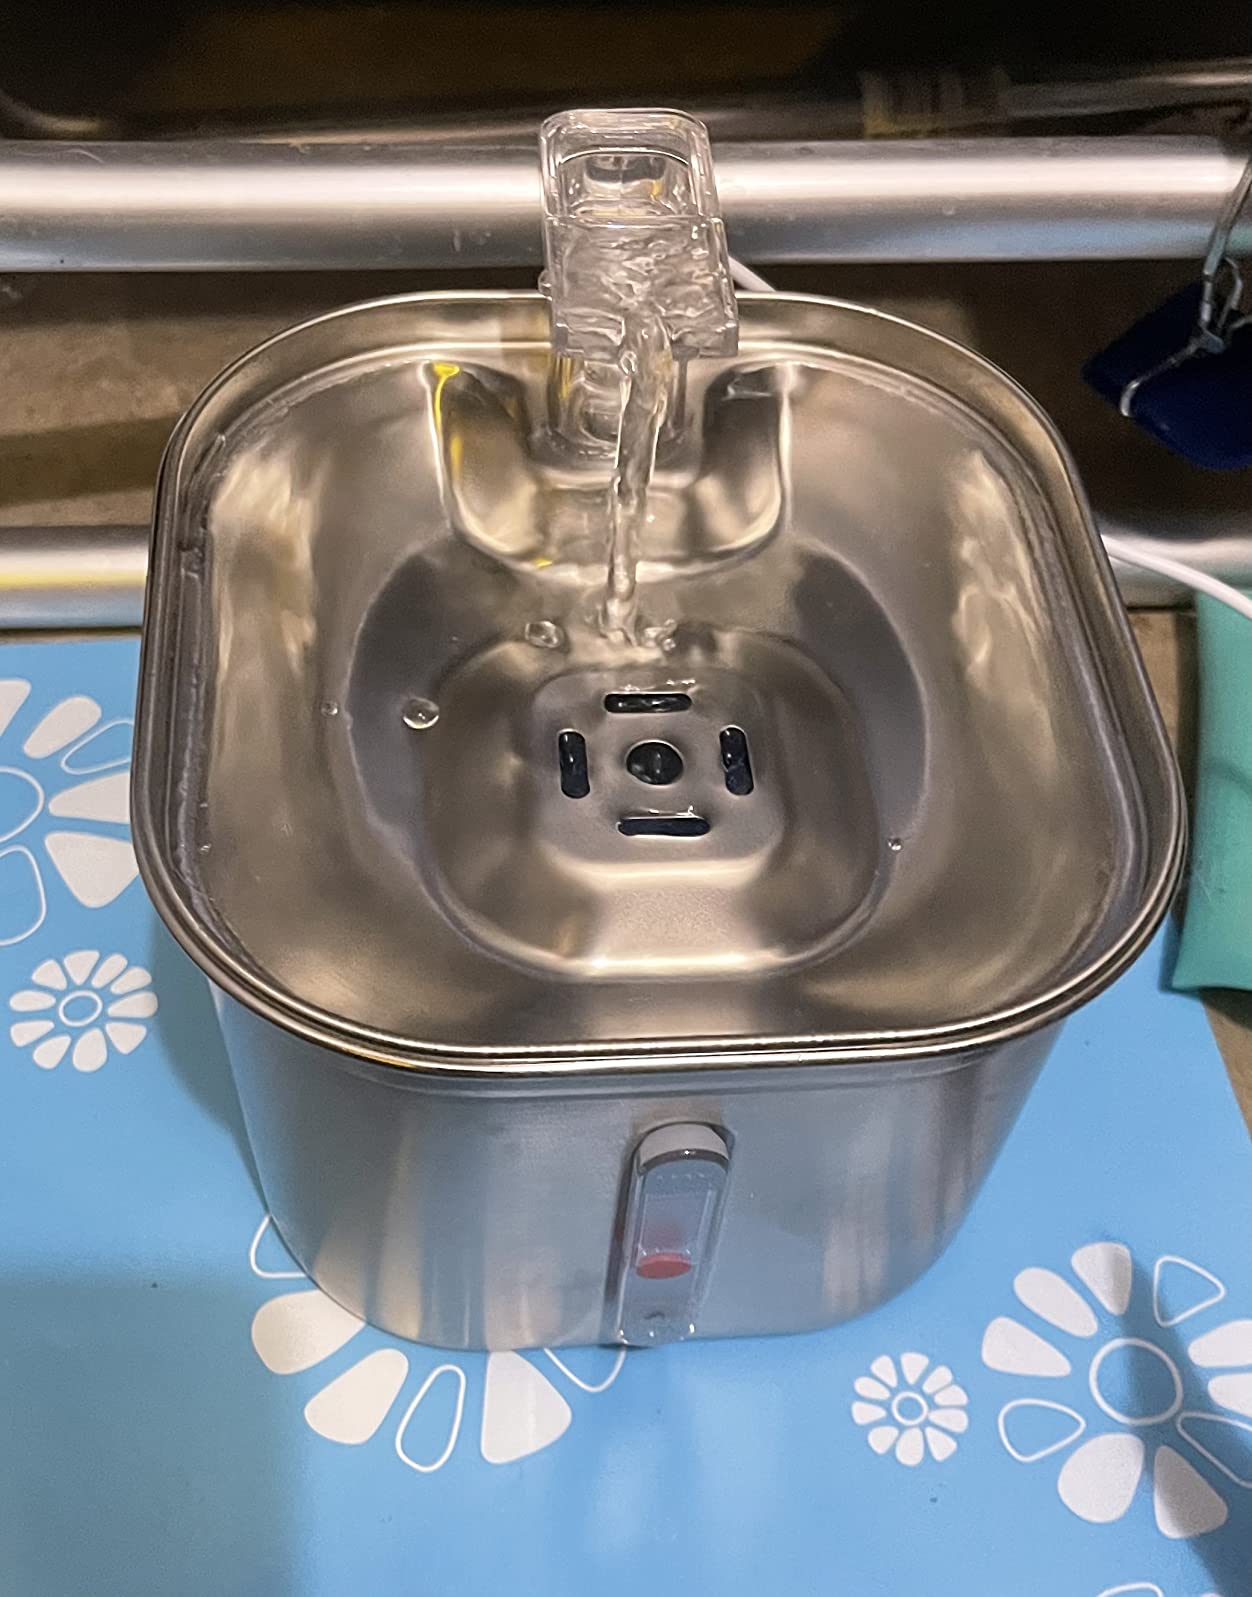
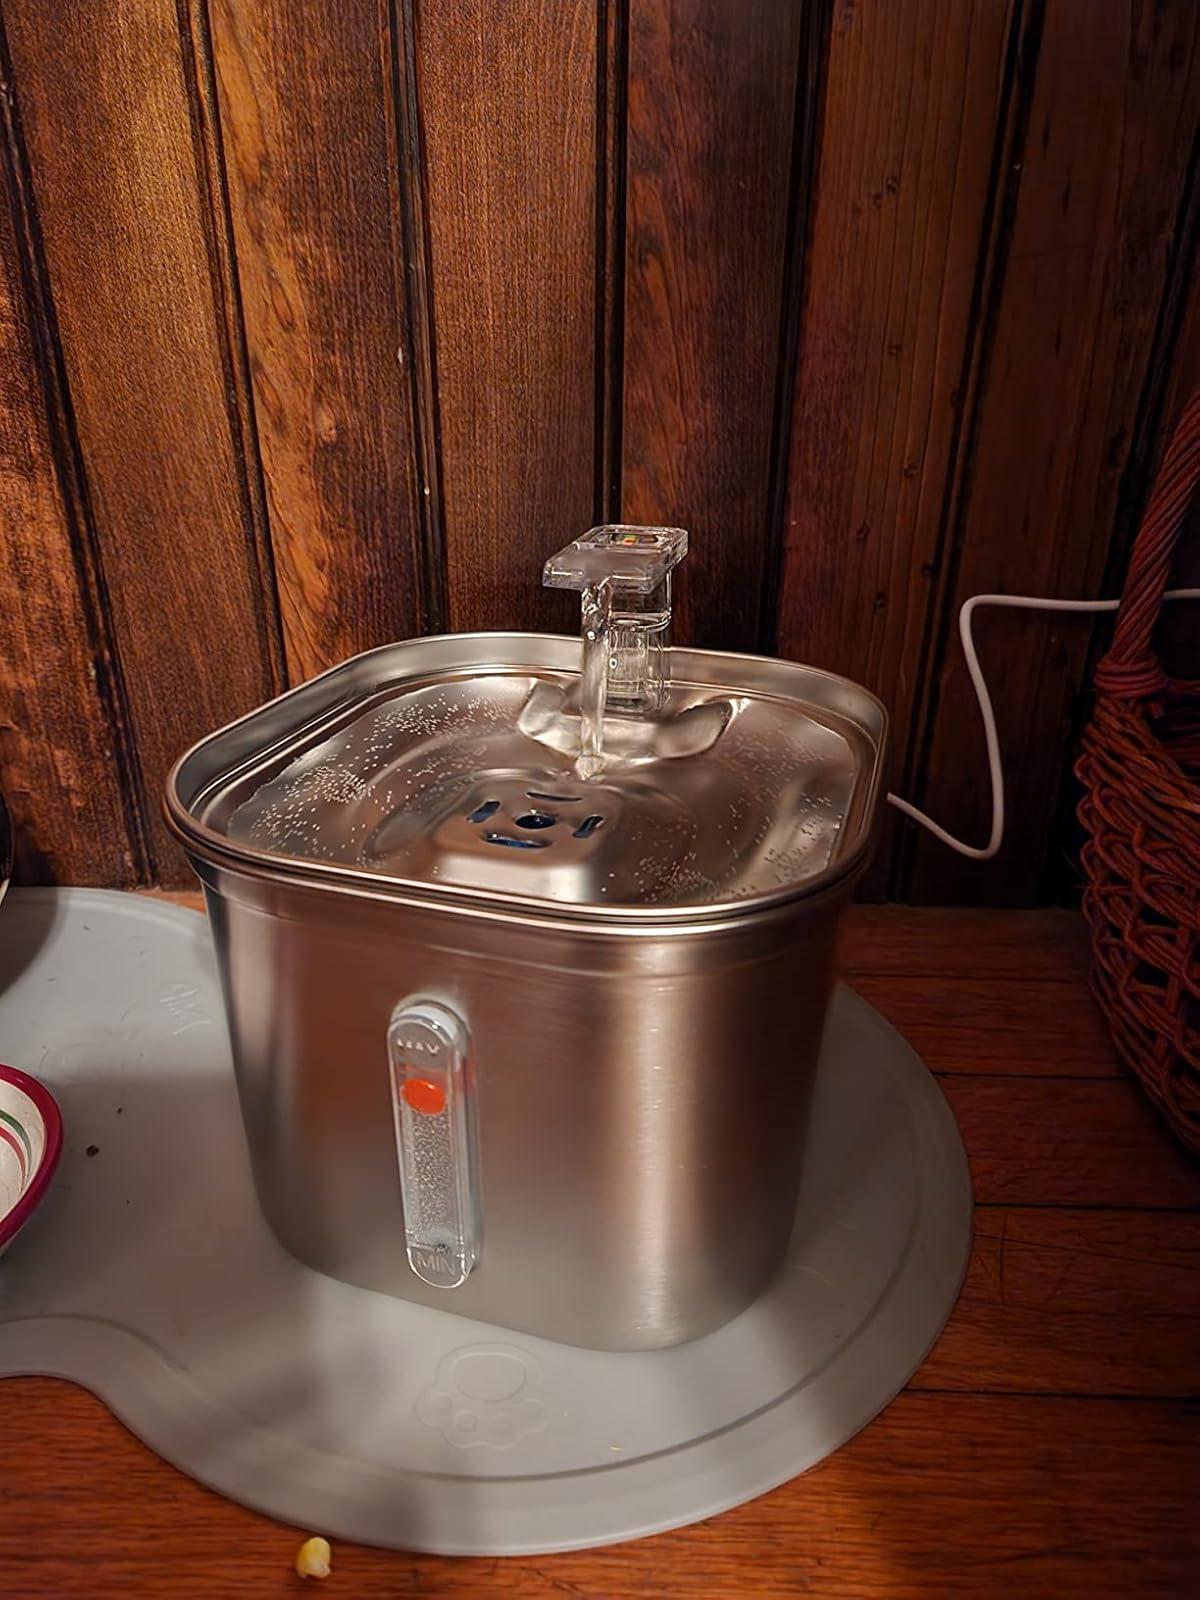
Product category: items_bowl
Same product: yes